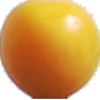
Label: cherry_wax_yellow